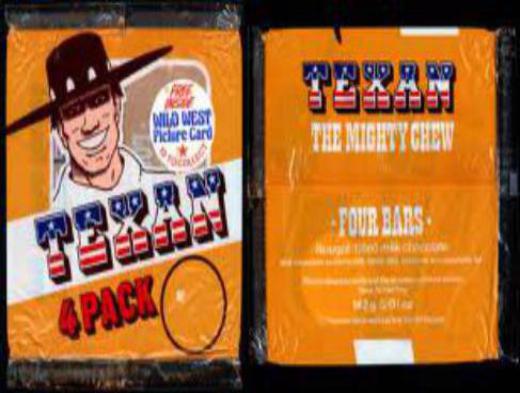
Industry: Food